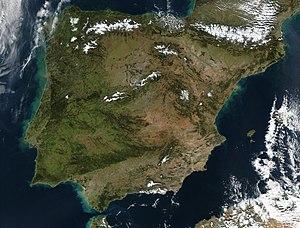
L'irrédentisme espagnol est une conception de l'Espagne incorporant les territoires revendiqués comme étant espagnols tel que Gibraltar et parfois le Portugal ainsi que d'autres territoires.